Heraclitus

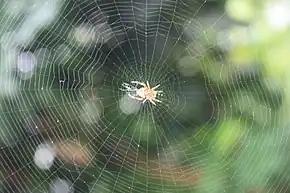
Heraclitus compares the soul to a spider and the body to the web.

Heraclitus said "thunderbolt steers all things", a rare comment on meteorology and likely a reference to Zeus as the supreme being. Even his theology proves contradictory: "One being, the only wise one, would and would not be called by the name of Zeus." He invokes relativism with the divine too: God sees man the same way man sees children and apes; and he seems to give a theodicy, "for god all things are fair and good and just, but men suppose that some are unjust and others just". Yet another interpretation for Heraclitus's use of fire is it refers to the sun god, Apollo; "The lord whose oracle is in Delphi."